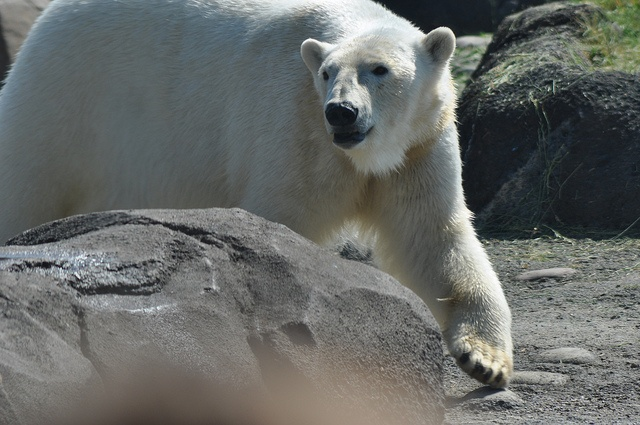
A large white polar bear walking next to a rock.
A polar bear walking around a boulder at  zoo.
An adult polar bear walking past a large rock.
A white bear walking around a large rock.
A polar bear carefully stalks around a rock.